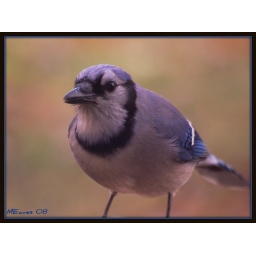
This guy was looking in my window .. shot thru the glass